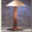
Label: lamp